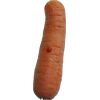
Label: Carrot 1